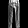
Label: Trouser